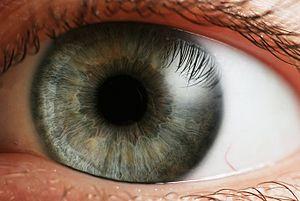
Œil humain Italiano: Occhio umano. ქართული: ადამიანის თვალი Kapampangan: Ini ing mata ning tau Português: Íris de um olho humano. Русский: Глаз человека Türkçe: İnsan Gözu 中文: 人眼
L'œil humain est l'organe de la vision de l'être humain ; il lui permet de capter la lumière, pour ensuite l'analyser et interagir avec son environnement. L'œil humain permet de distinguer les formes et les couleurs.
La sclère, ou sclérotique, est une membrane blanche et opaque, très résistante, de structure tendineuse et d’épaisseur de 1 à 2 mm, qui forme le « blanc » de l’œil. Elle est formée d'un tissu conjonctif dense et peu vascularisé. Elle permet de contenir la pression interne de l’œil et de protéger celui-ci contre les agressions mécaniques. La sclérotique forme presque les quatre cinquièmes de la surface du globe oculaire. En arrière, elle est traversée par le nerf optique et, latéralement, par des orifices destinés aux vaisseaux et aux nerfs. Dans sa partie antérieure, la sclérotique est recouverte de la conjonctive, qui recouvre aussi la face interne des paupières et les rend ainsi solidaires de l’œil, et se prolonge par la cornée. C'est sur elle que s'insèrent les muscles oculomoteurs.
En biologie, la sélection naturelle est l'un des mécanismes moteurs de l'évolution des espèces qui explique le succès reproductif différentiel entre des individus d'une même espèce et le succès différentiel des gènes présents dans une population. Elle est ainsi « un avantage ou un désavantage reproductif, procuré par la présence ou l'absence de variations génétiques propices ou défavorables, face à un environnement qui peut se modifier », le système évolutif de la nature étant un immense jeu d'essais et d'erreurs. C'est un des aspects majeurs de la biodiversité, sur la planète, comme au sein des écosystèmes et des populations.
Dans l'œil, la pupille est le trou situé au milieu de l'iris.